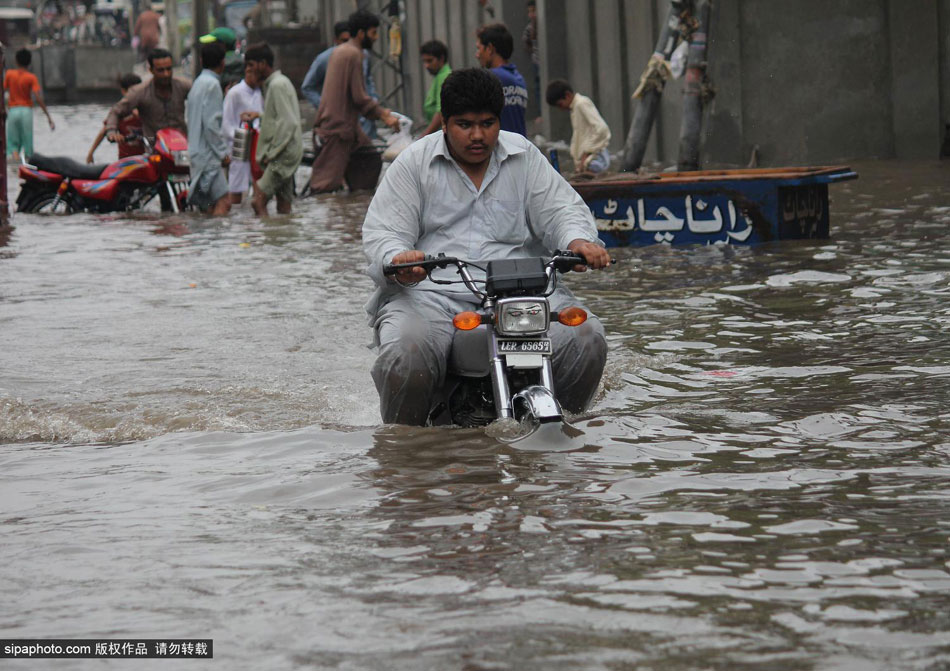
Weather: rain or strom